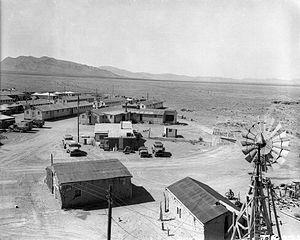
Trinity est le nom de code du premier essai d'une arme nucléaire réalisé par les forces armées des États-Unis le 16 juillet 1945 dans le cadre du projet Manhattan. Le test fut réalisé sur le champ de tir d'Alamogordo à une cinquantaine de kilomètres de la ville de Socorro au Nouveau-Mexique et démontra la viabilité du type d'arme qui fut utilisé pour le bombardement de Nagasaki le 9 août 1945.